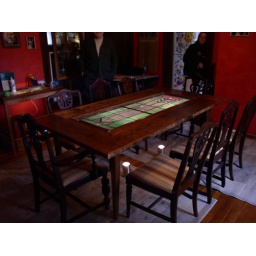
New dining room table wiht a built in stained glass window. 1/4&amp;quot; plate glass covers the stained glass and makes a continous surface